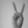
ASL letter: V